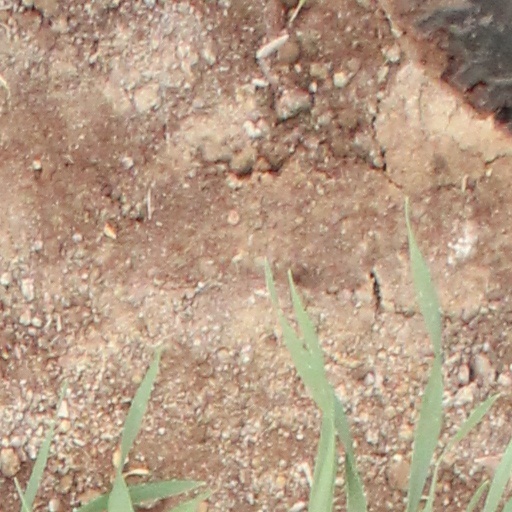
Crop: wheat